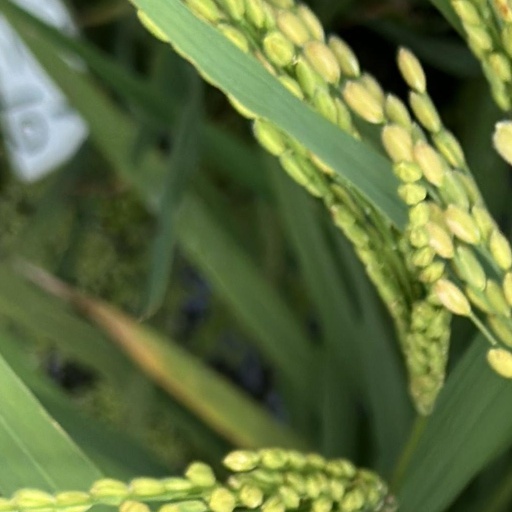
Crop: rice